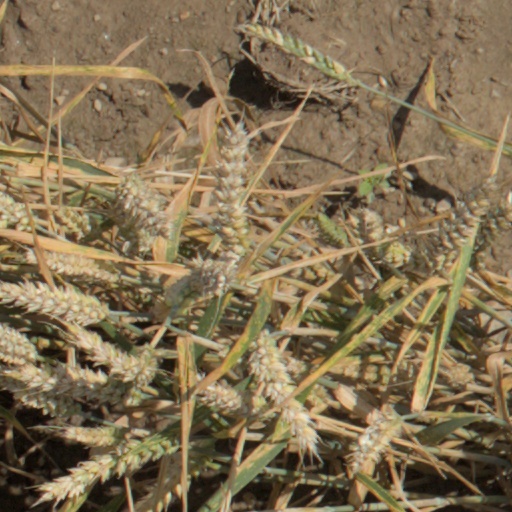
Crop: wheat